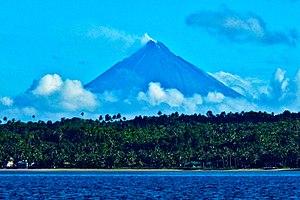
Pilar est une localité de la province de Sorsogon, aux Philippines. En 2015, elle compte 74 564 habitants.